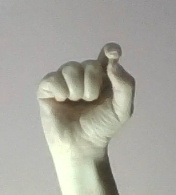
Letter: fa